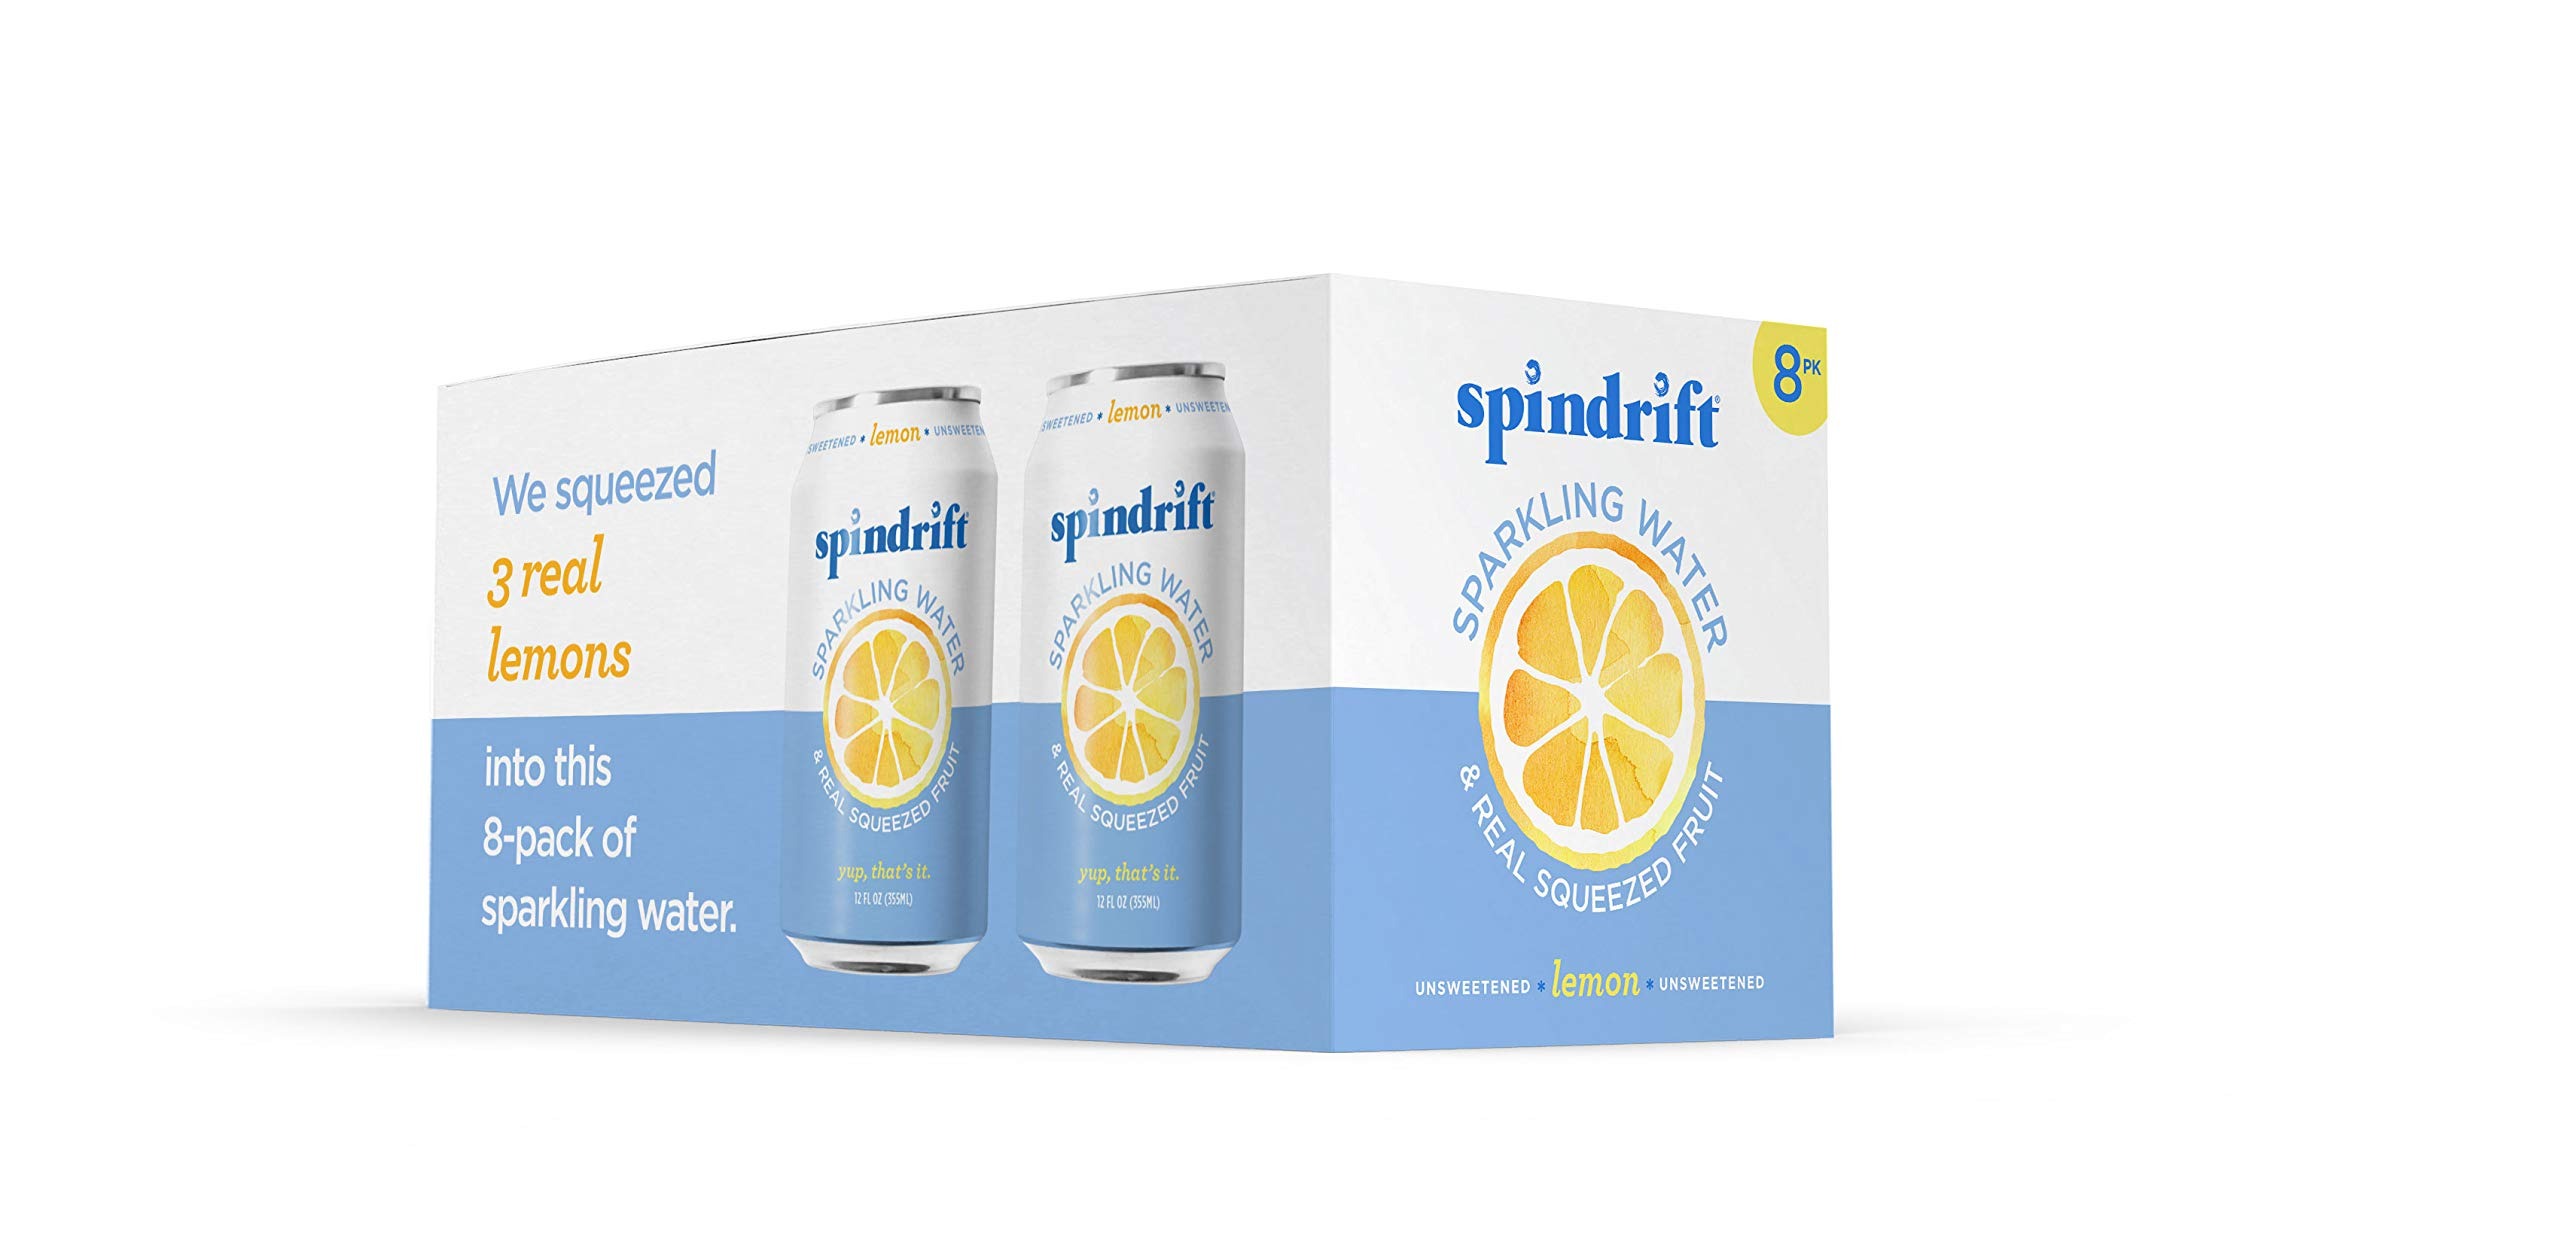
Item Name: Spindrift Lemon Sparkling Water, 12 Fl. Oz. Cans, 8 Count (Pack of 3)
Bullet Point: Containing 3% fruit juice and only 3 calories per can
Value: 288.0
Unit: Fl Oz

Price: 5.615